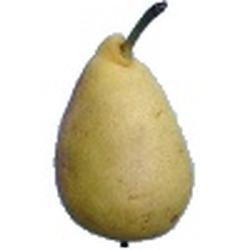
Label: Pear